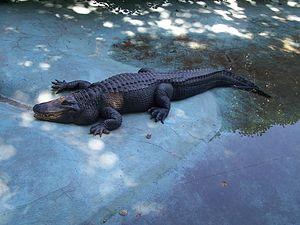
Le zoo de Belgrade est le zoo de Belgrade, la capitale de la Serbie. Il est situé dans le parc de Kalemgdan, dans la municipalité de Stari grad, en plein centre ville. Il a été créé en 1936.